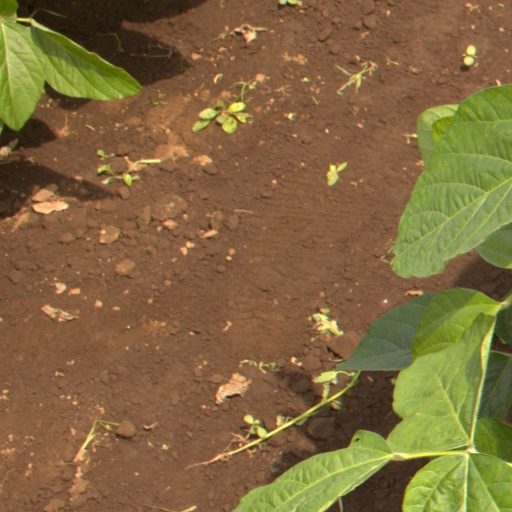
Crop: soybean